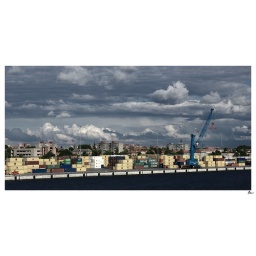
box city in port of clouds